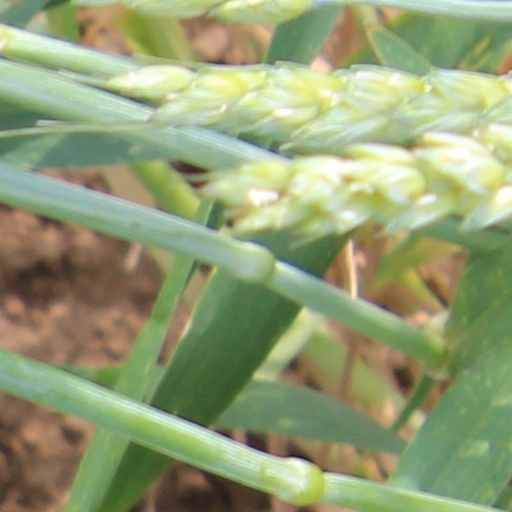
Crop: wheat